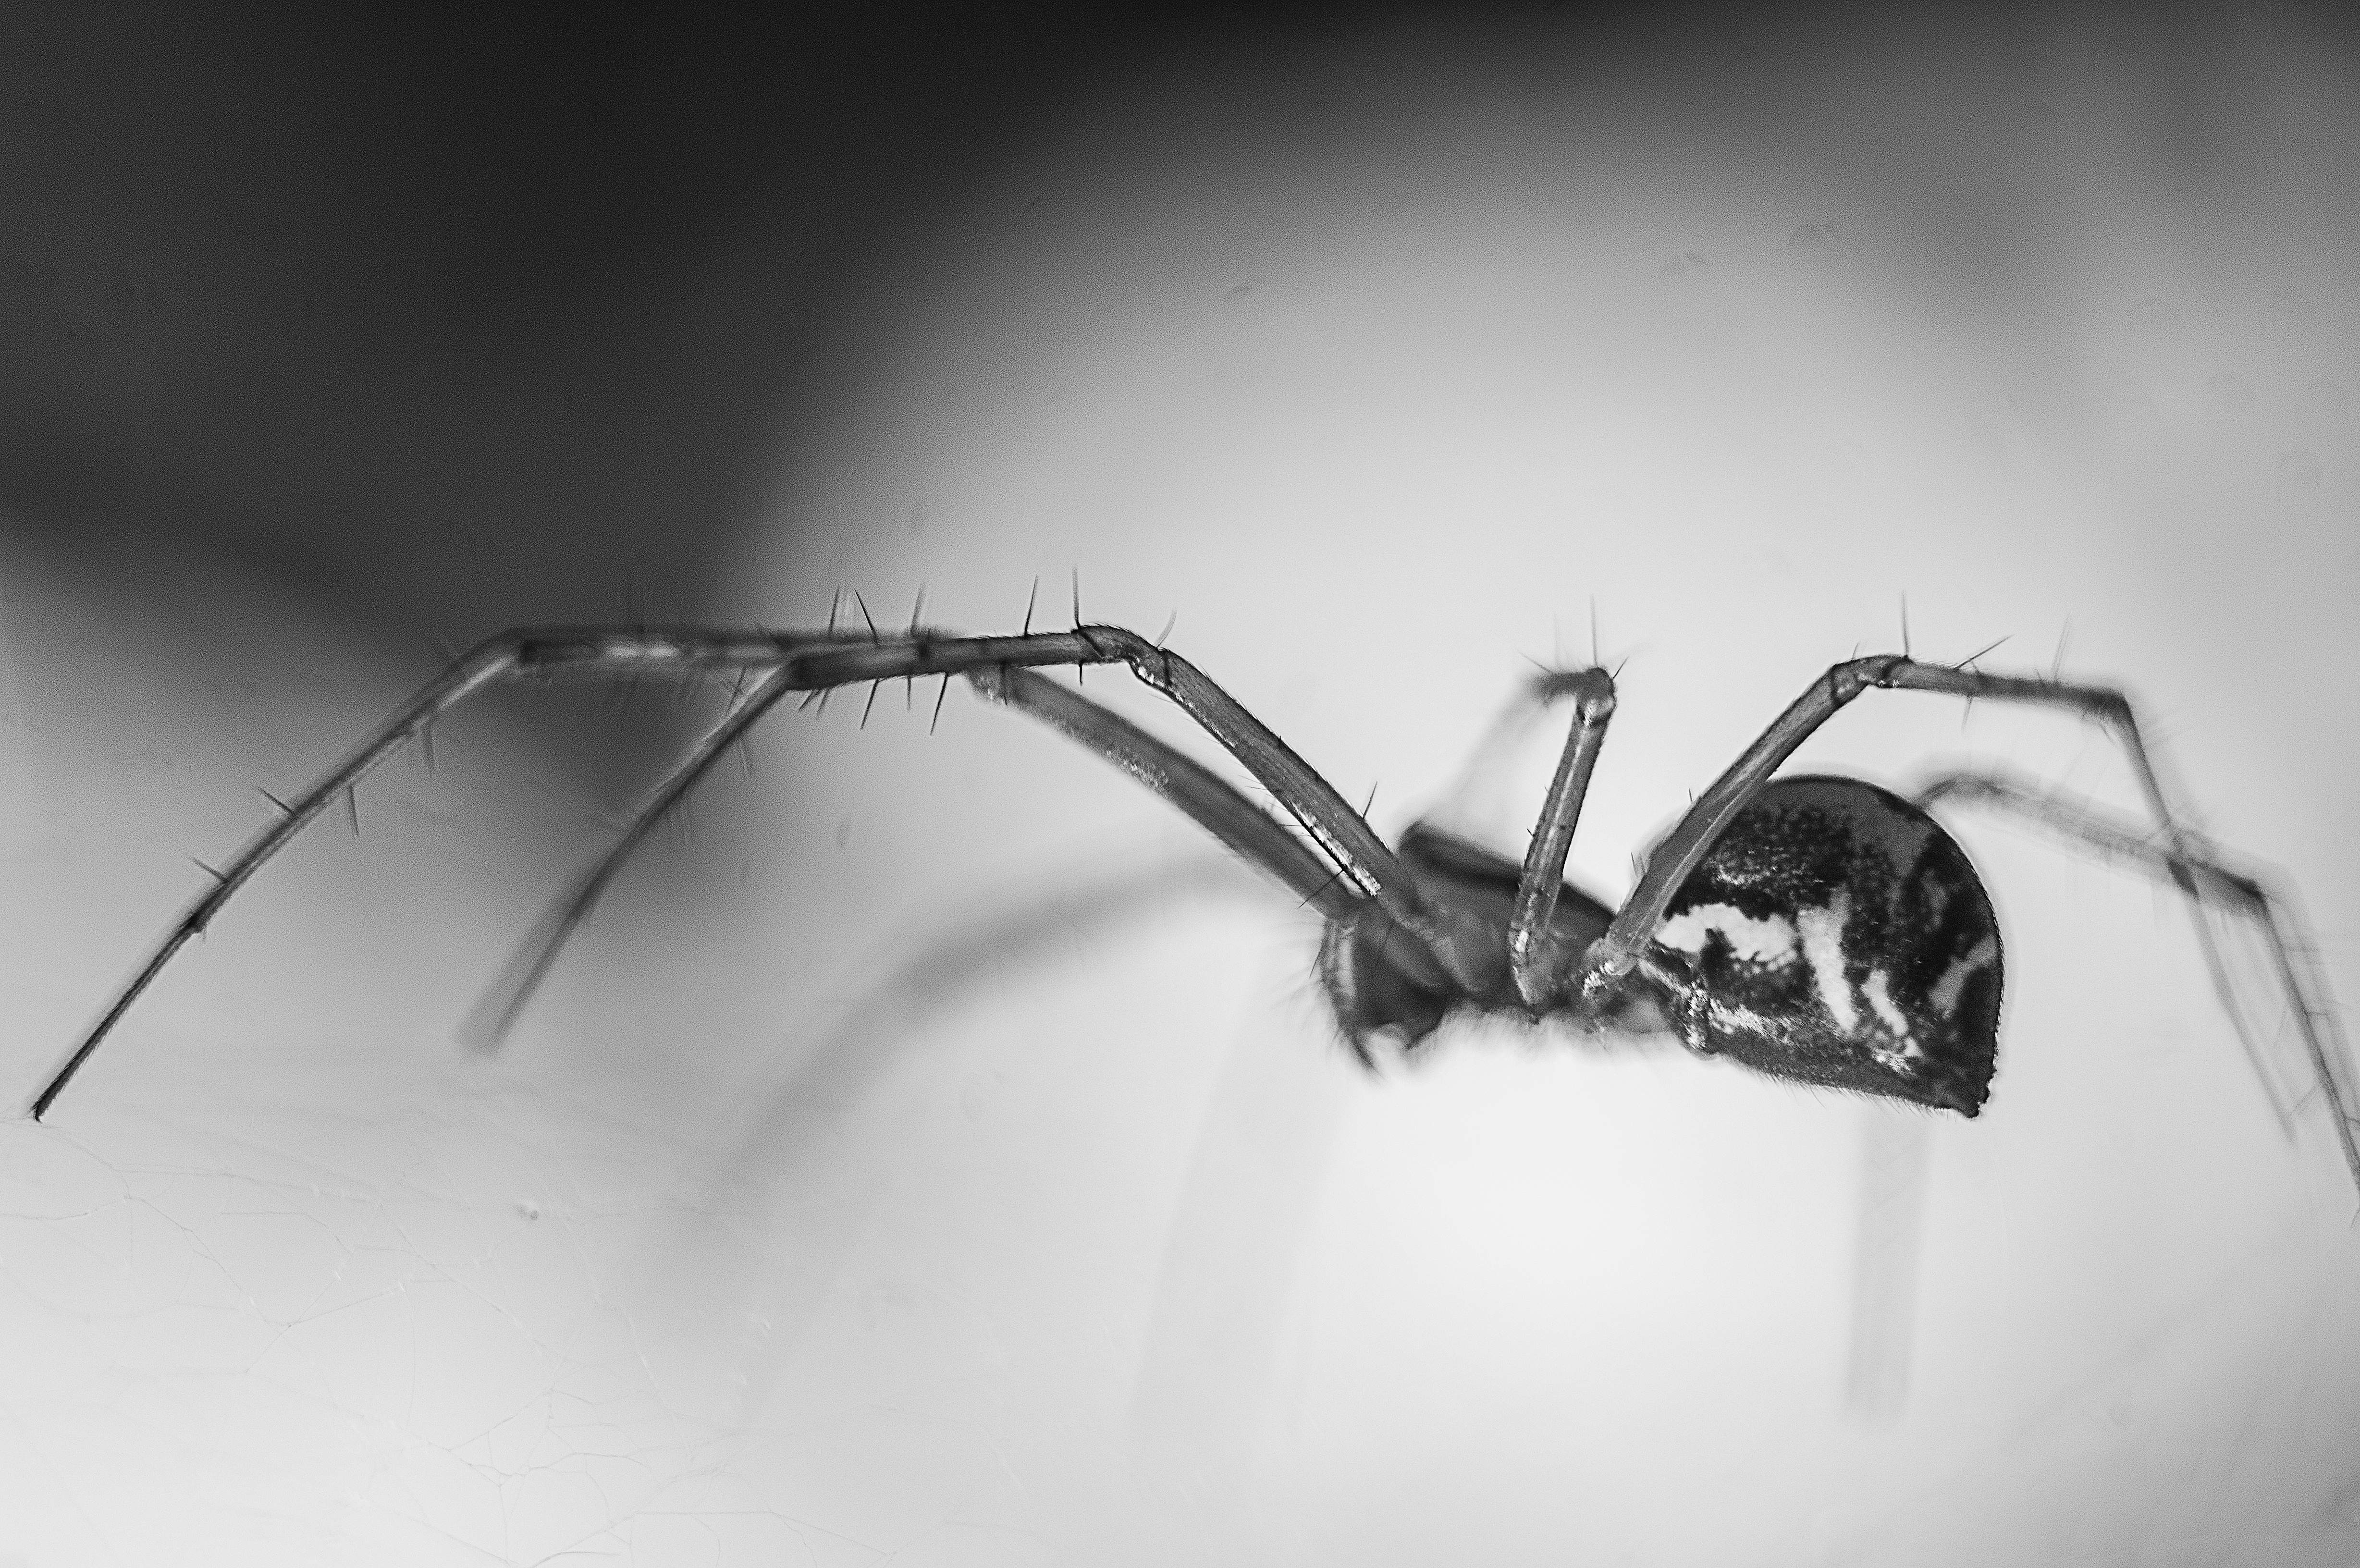
wing, black and white, white, photography, insect, black, monochrome, invertebrate, close up, spider, macro photography, arthropod, monochrome photography